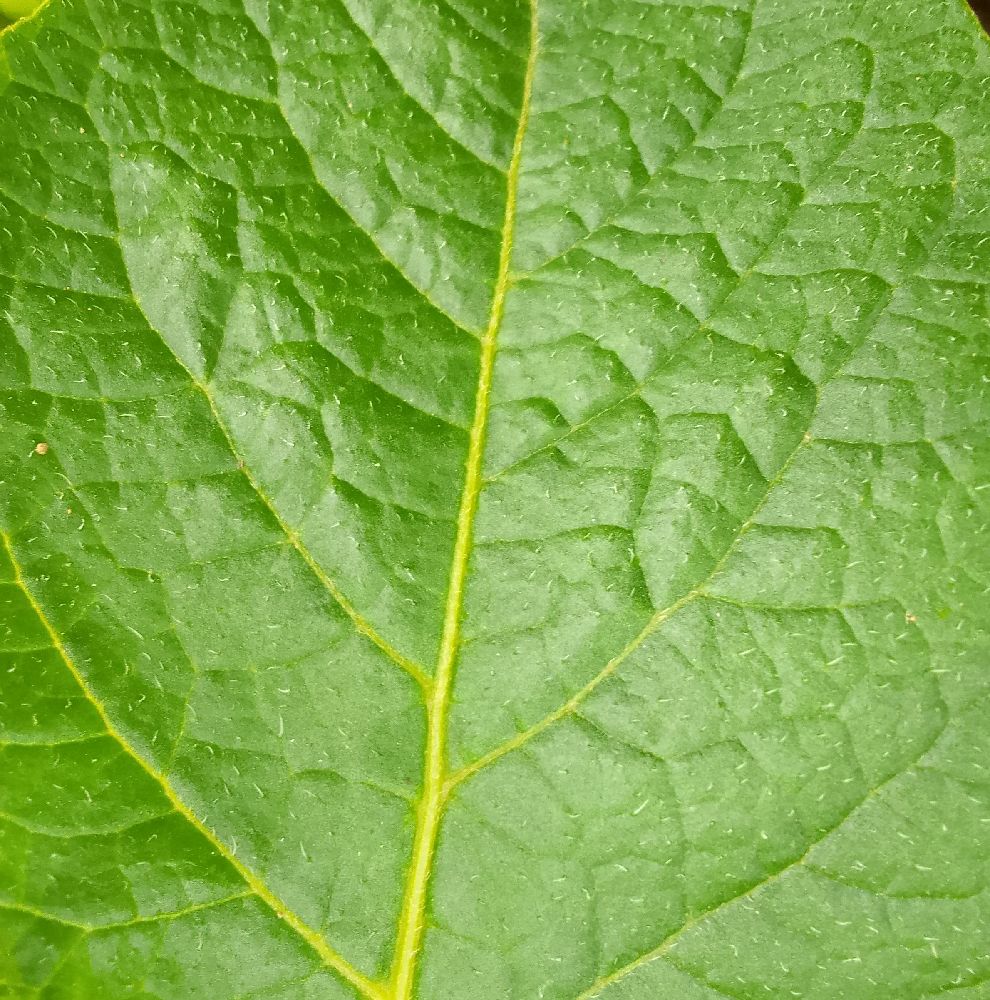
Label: Healthy